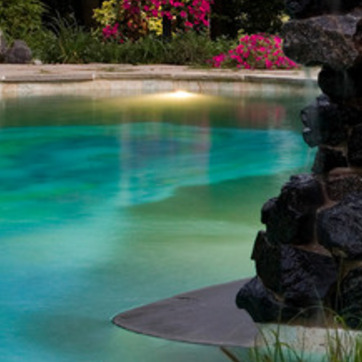
Material: water